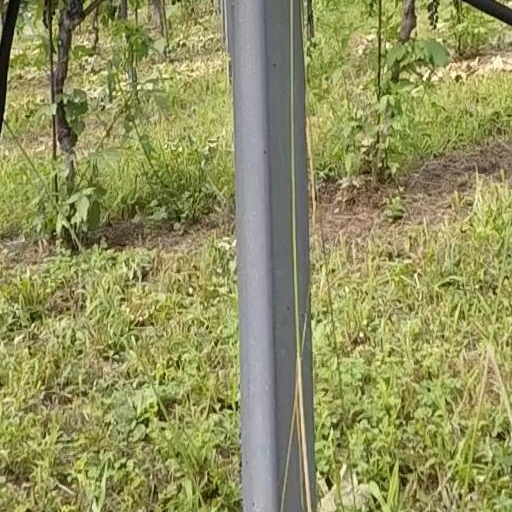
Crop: grape